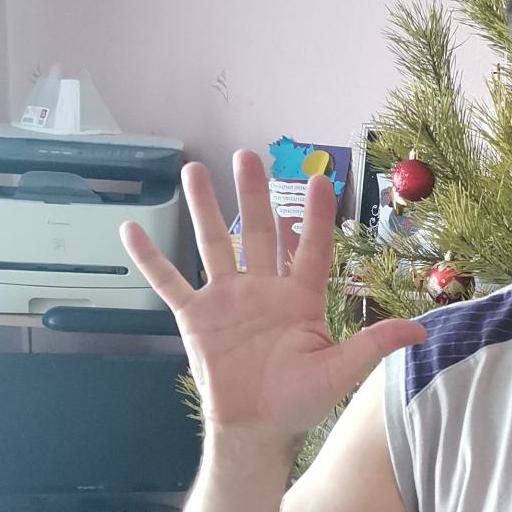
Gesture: palm